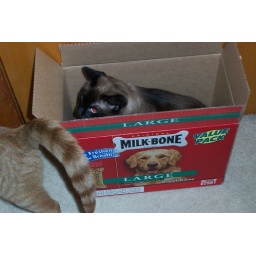
My sister-in-laws cat hiding in a dog bone box.